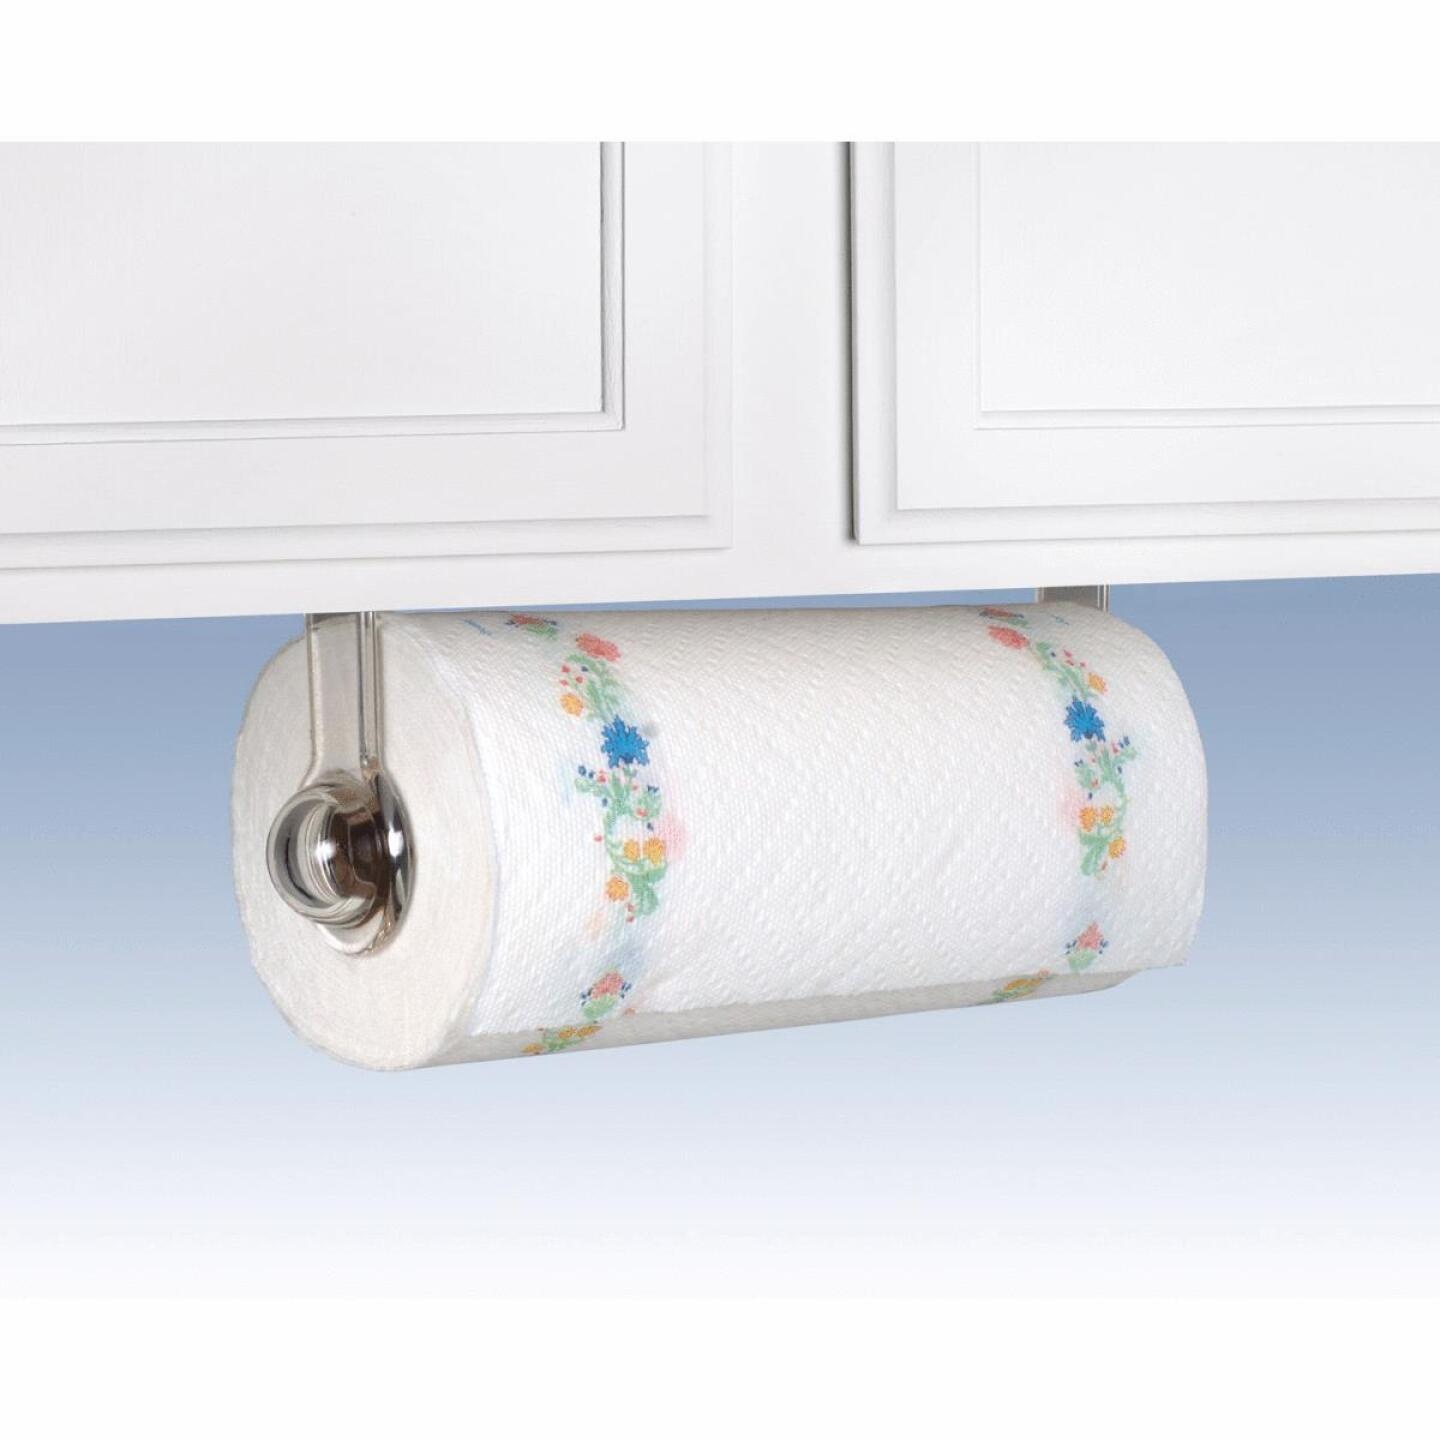
Spectrum Clear Plastic Wall or Cabinet Mount Paper Towel Holder
Wall mount or for under cabinet or shelf. Made of high strength ABS plastic. Includes hardware for installation.
Brand: Spectrum
Category: Home & Garden > Kitchen & Dining > Kitchen Tools & Utensils > Kitchen Organizers > Paper Towel Holders & Dispensers > Paper Towel Holders